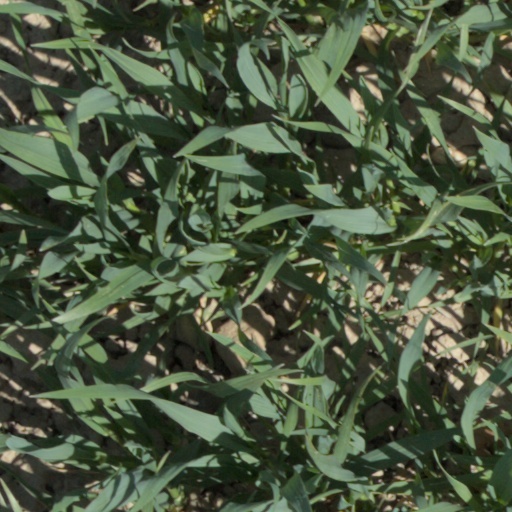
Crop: wheat